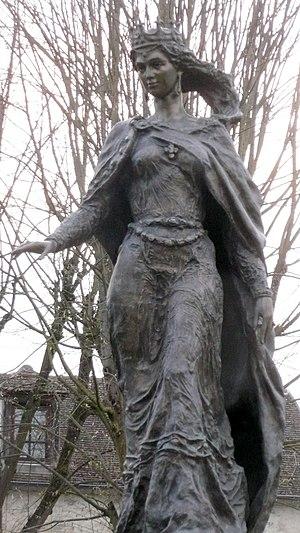
Statue d'Anne de Kiev à Senlis (Oise, France) / détail. Українська: Пам'ятник Анні Київській в Санлісі (Уаза, Франція) / деталь.